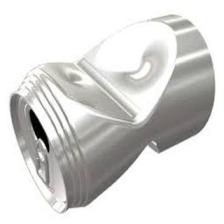
Label: cans